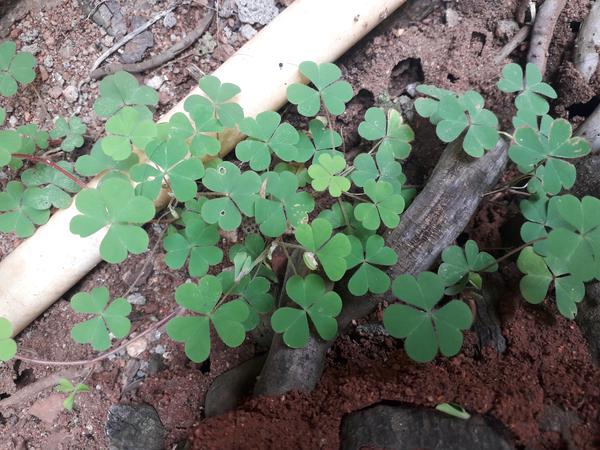
Plant: Wood_sorel